Vehicle registration plate

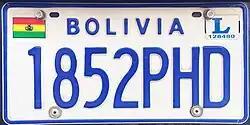
Bolivian registration plate issued in La Paz, as indicated by the "L" sticker in the top right corner

The history of registration plates in Argentina can be broken down in two major phases: the decentralized phase (until 1972) and the centralized one (since 1972). During the decentralized phase, registration plates were assigned by each municipality or by the provinces, while during the second phase, the national state took charge of standardizing and centralizing the design and style.